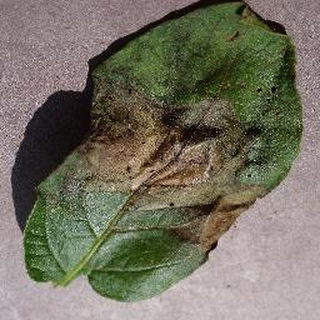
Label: potato_late_blight